Sport in Kazakhstan

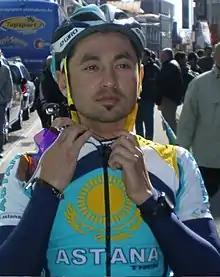
Assan Bazayev, cycling team

Cycling is Kazakhstan's most successful sport. Alexander Vinokourov represented Kazakhstan in his cycling career for the team. Vinokourov had an impressive cycling record finishing third overall in the 2003 Tour de France. Vinokourov finished 5th in the 2005 Tour de France, while two other young Kazakhstanis, Andrey Kashechkin, who later finished 3rd in the 2006 Vuelta a España, and Maxim Iglinsky, winner of 2012 Liege–Bastogne–Liege and now one of the world's best punchers, finished 19th and 37th, respectively. In 2006, Vinokourov's team became known as , after a drug doping scandal forced his team Liberty Seguros from the 2006 Tour de France. Vinokourov helped form a new team funded by a conglomeration of Kazakhstan businesses and adopted the color of the Kazakhstani flag for its uniforms. That same year, Vinokourov and Kashechkin took first and third places in general classification at Vuelta a España in Spain. Vinokourov won the gold medal in the Cycling Road Race at the 2012 London Olympic Games.